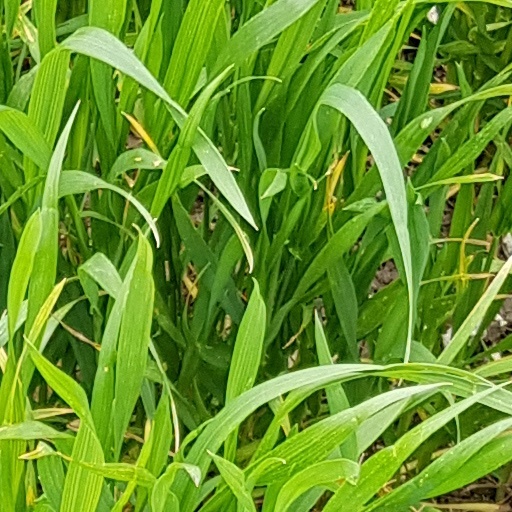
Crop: wheat